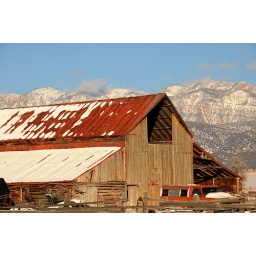
barn in levan orange truck